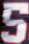
Number: 5